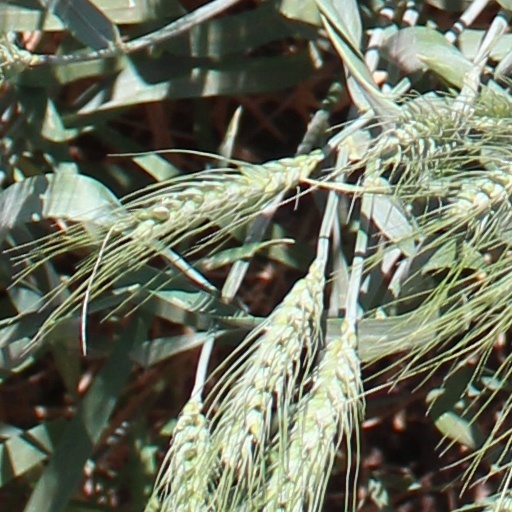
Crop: wheat